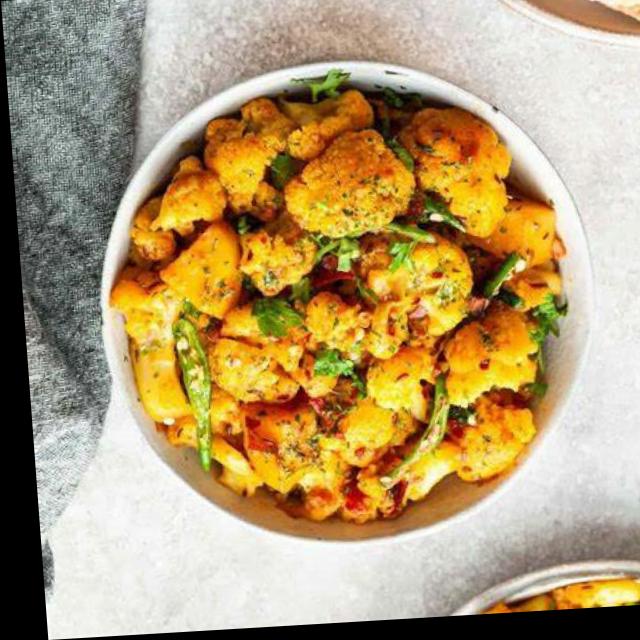
Dish: aloo_gobi